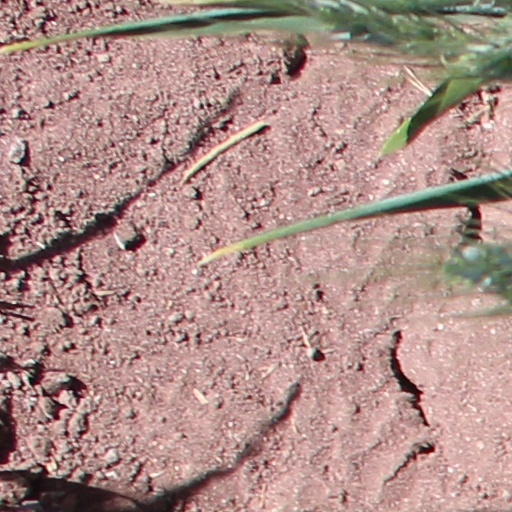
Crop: wheat